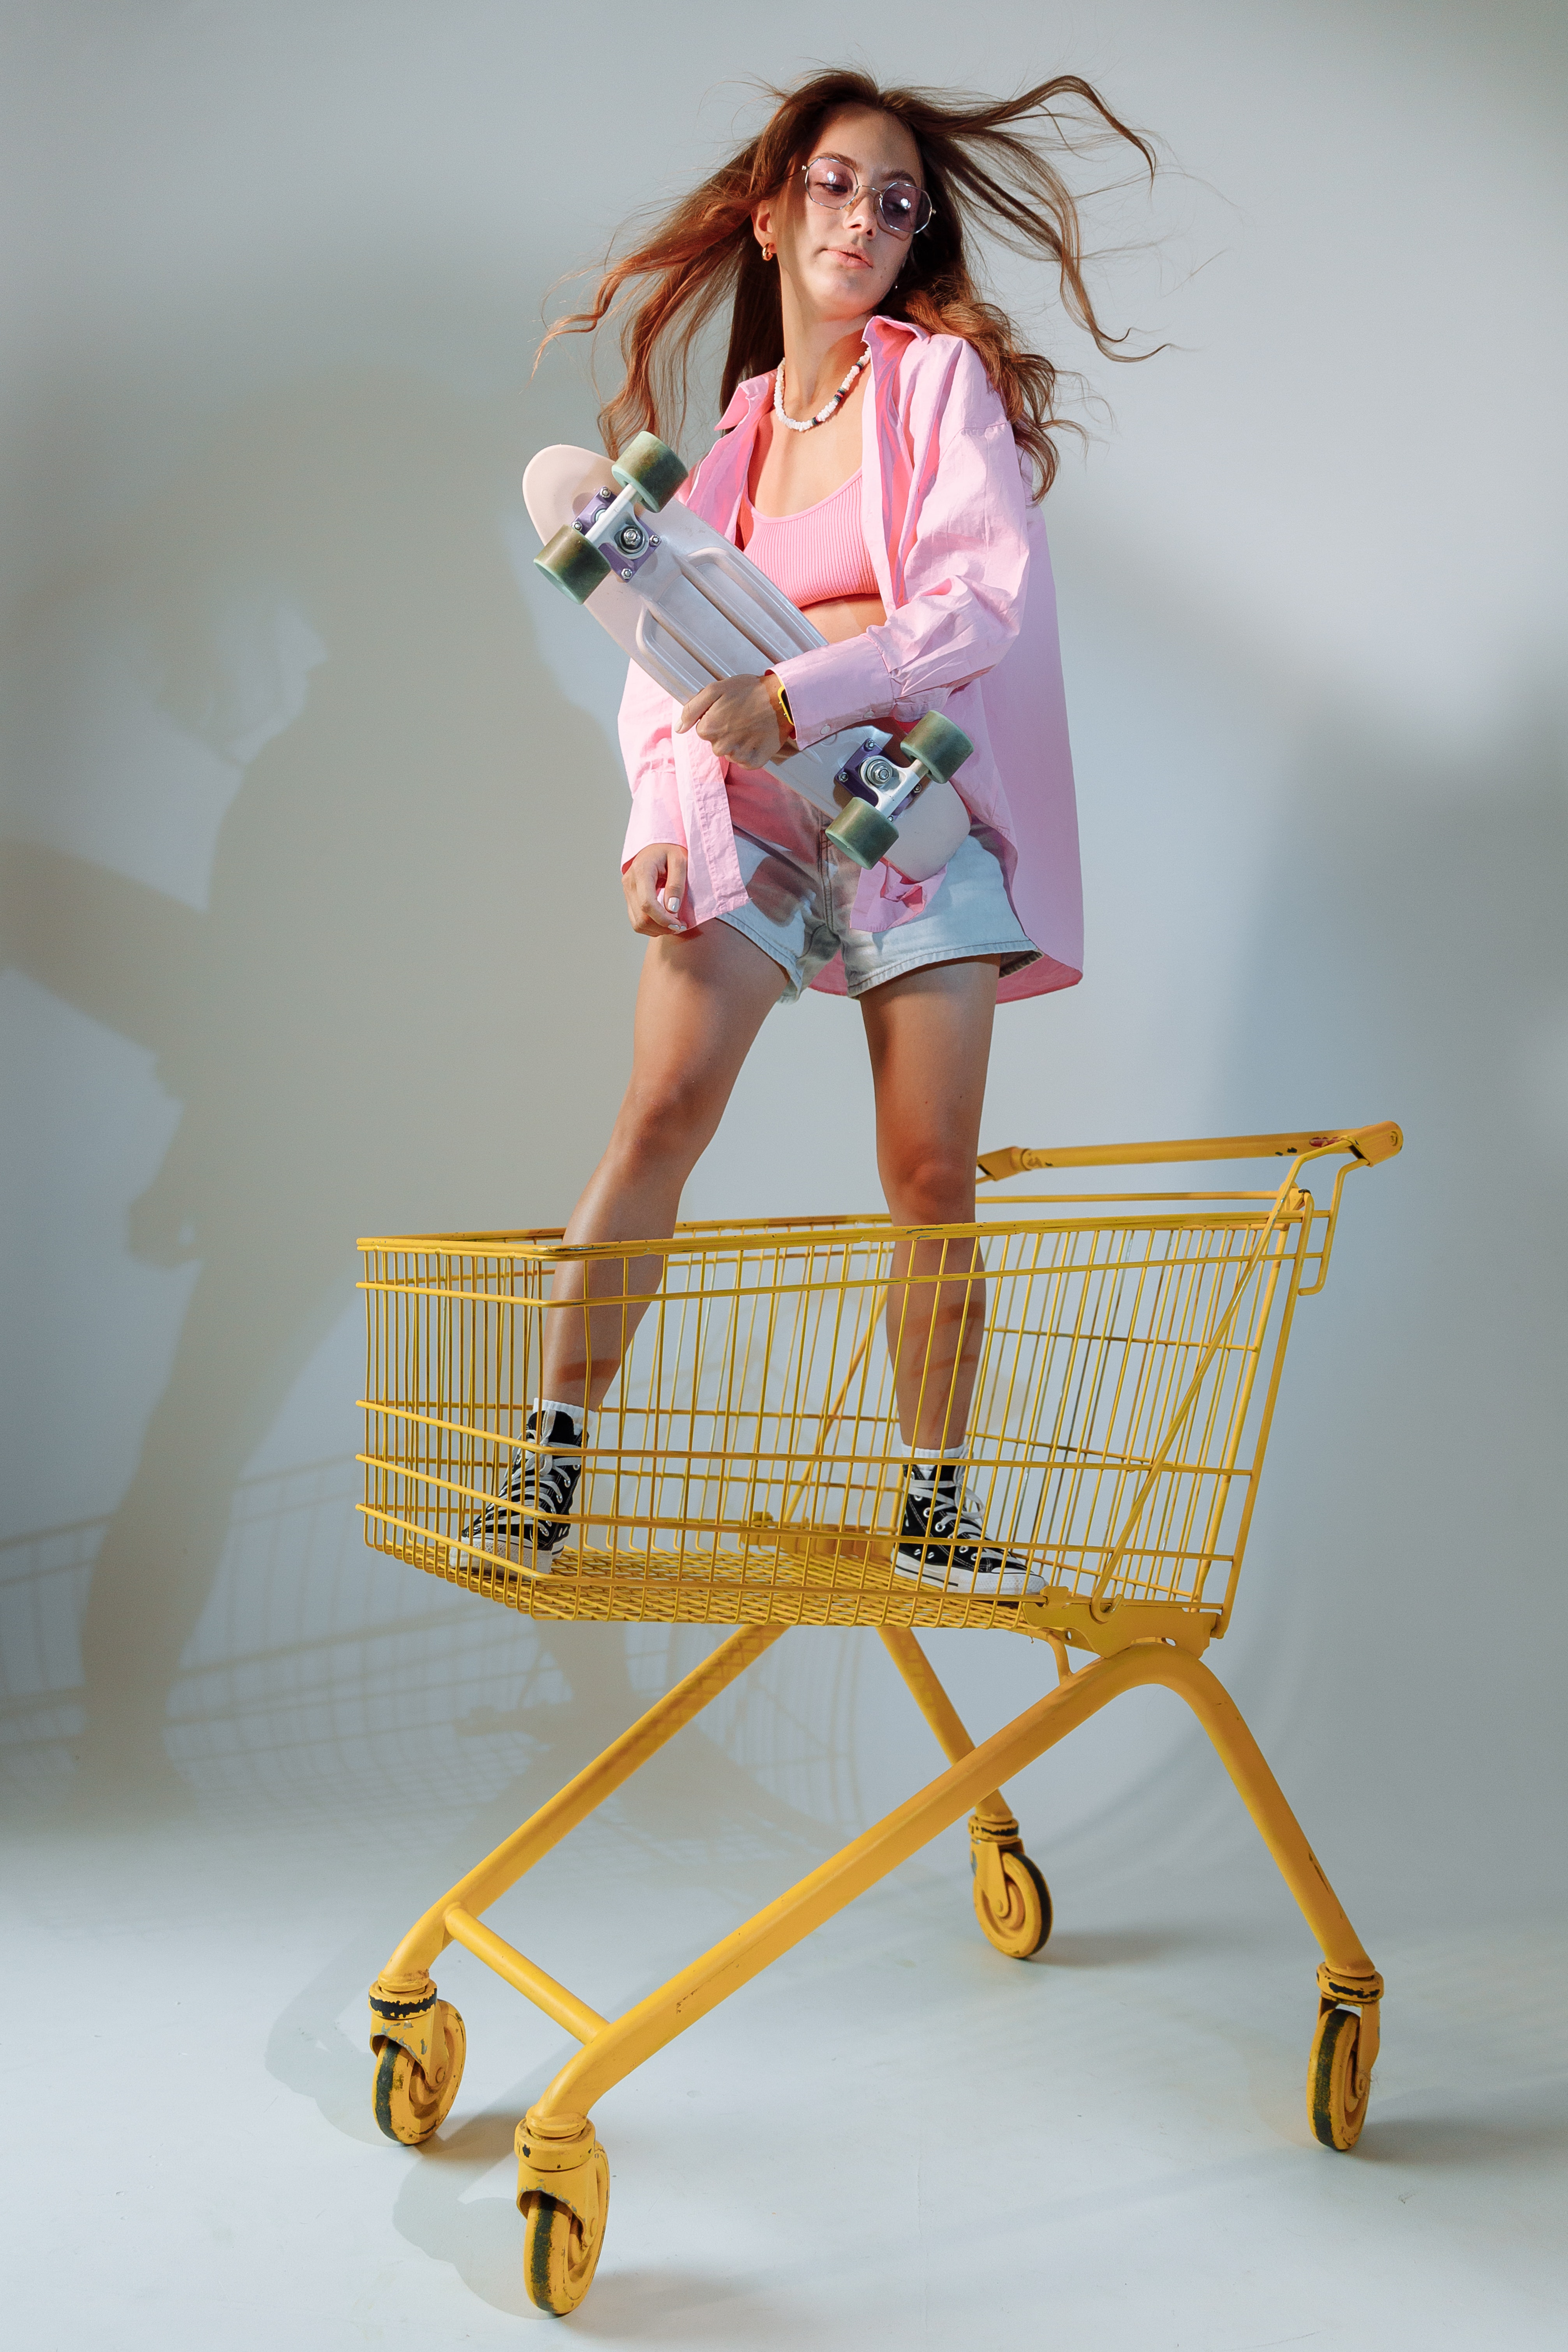
woman, tartan, fashion, sleeve, street fashion, waist, knee, thigh, wheel, eyewear, fashion design, bag, fashion model, plaid, high heels, human leg, pattern, toy, electric blue, brown hair, peach, sandal, fashion accessory, shopping, fun, automotive design, vintage clothing, leisure, figurine, Luggage and bags, denim, font, sitting, advertising, photo shoot, haute couture